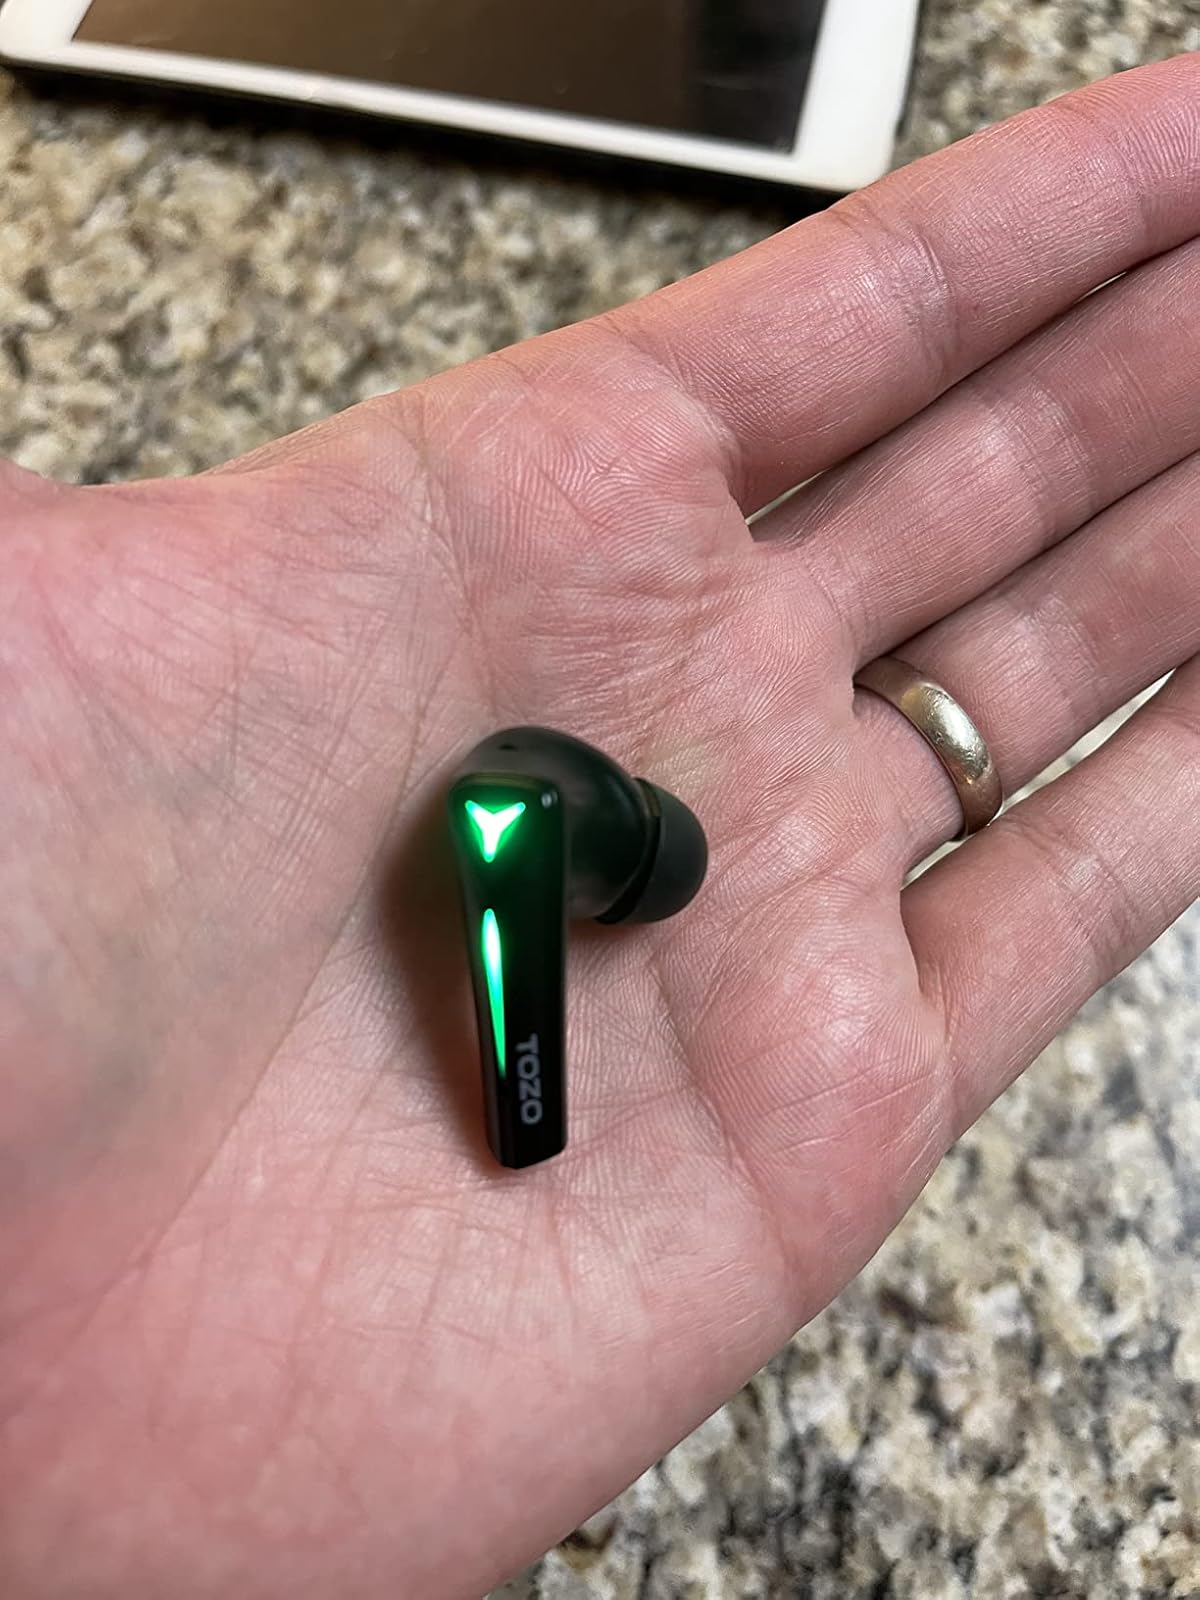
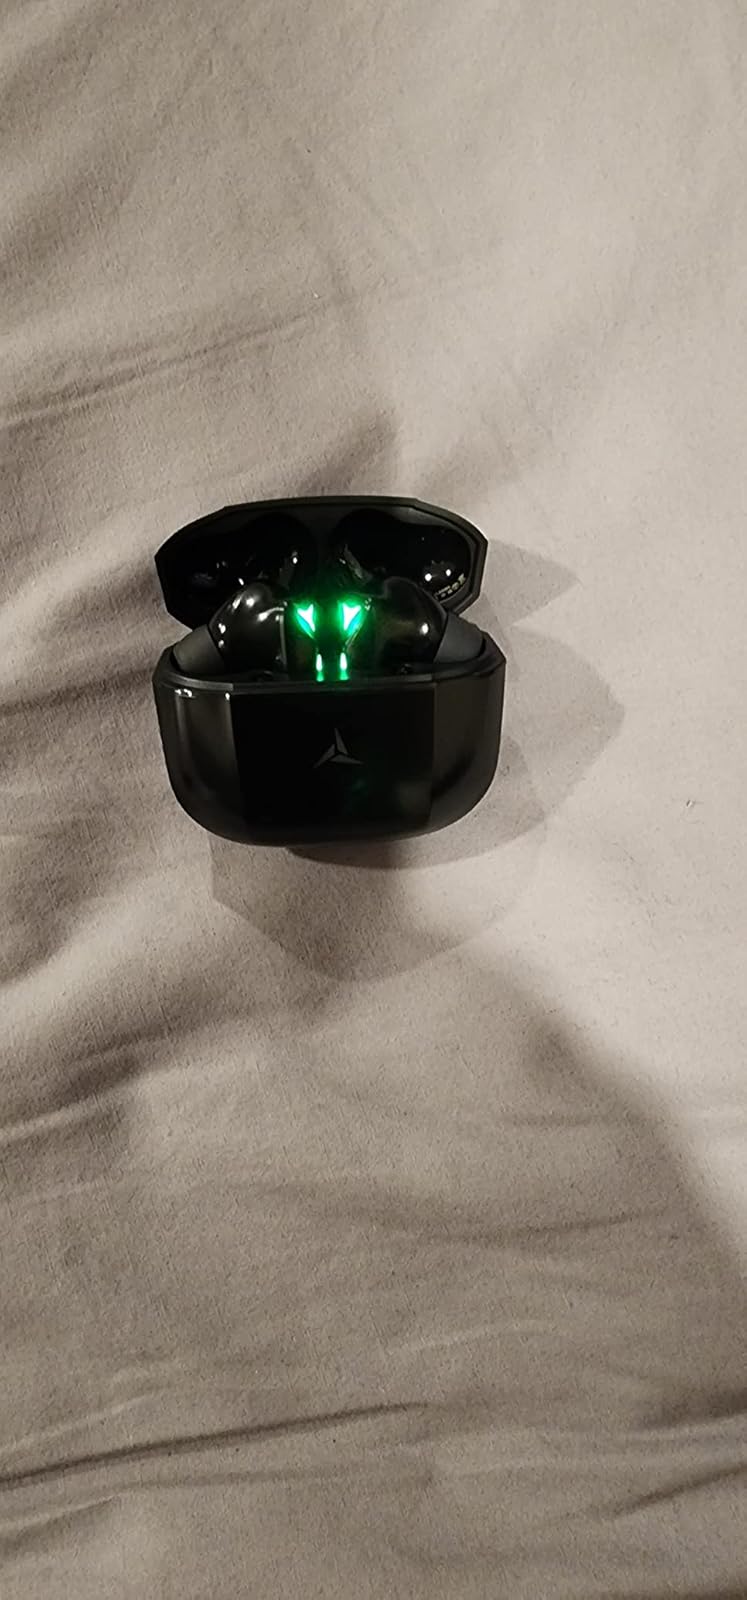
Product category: earbuds
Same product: yes